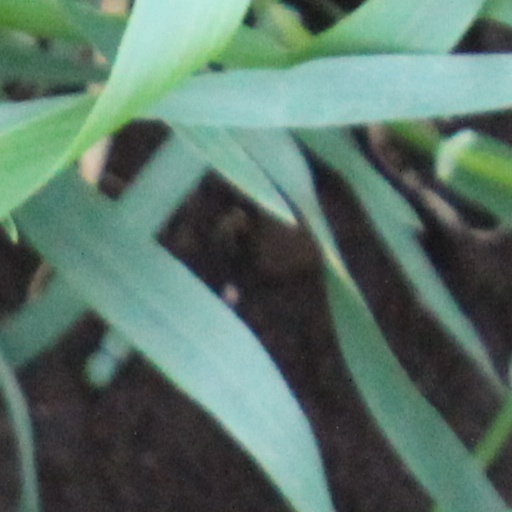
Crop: wheat